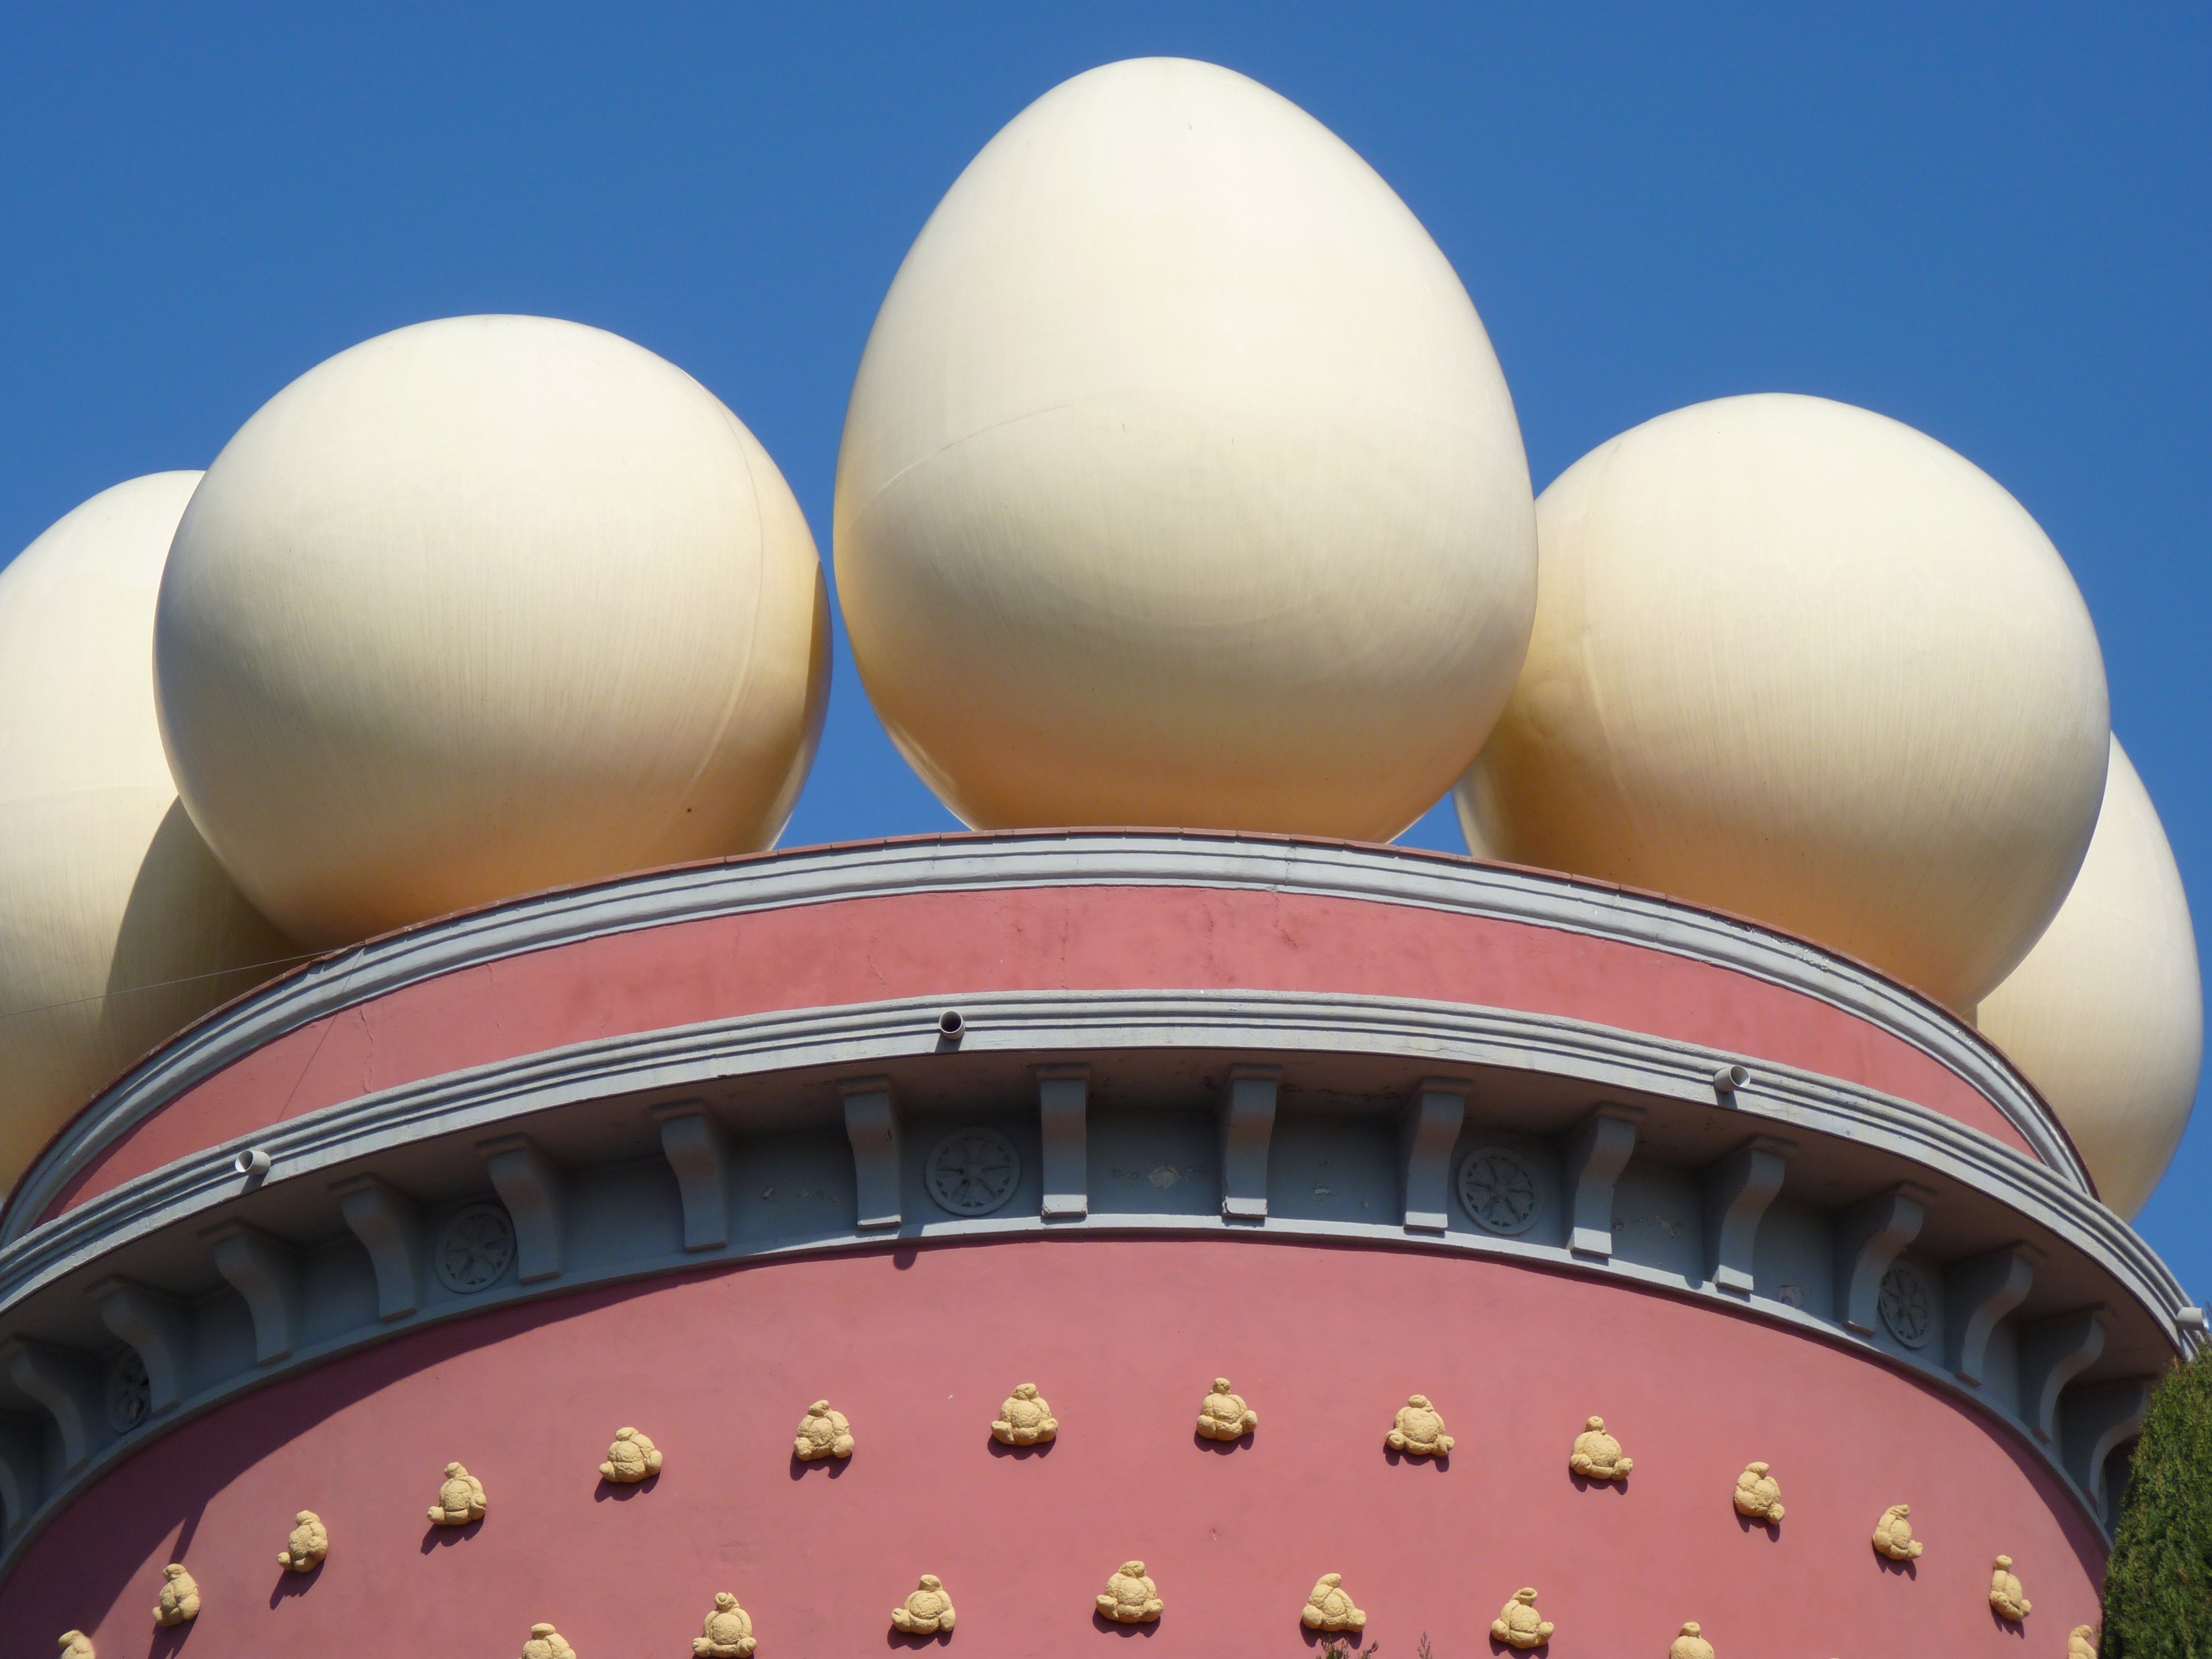
building, museum, circle, egg, spain, ball, sphere, dome, shape, dali, figueras, atmosphere of earth